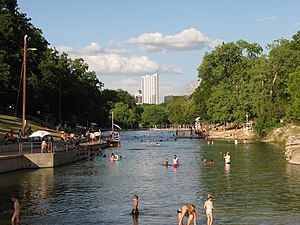
Austin (Texas)
Barton Springs Pool i Austin.
Austin er hovedstad i den amerikanske delstat Texas. Byen har 885.400 indbyggere, over 1 million inklusiv forstæder. Det gør byen til Texas' fjerde største efter Houston, San Antonio og Dallas og USA's 11. største.